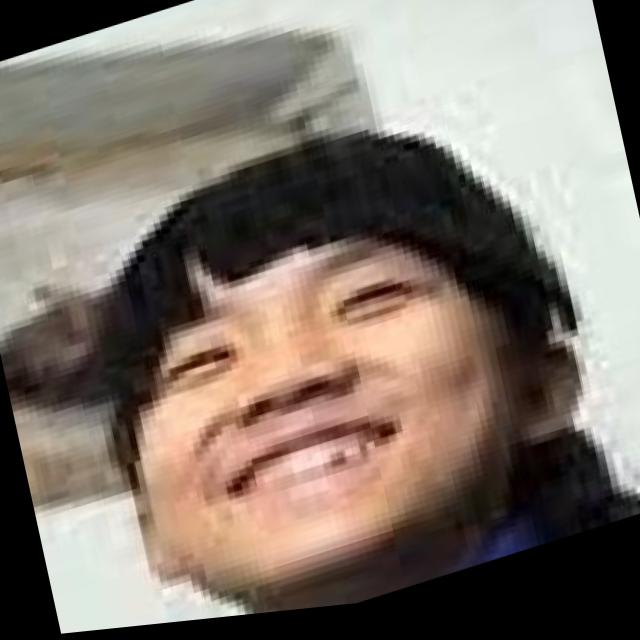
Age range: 13-20